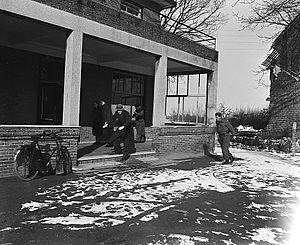
Le Secret Intelligence Service, également connu sous la dénomination de MI6, est le service de renseignements extérieurs du Royaume-Uni. Son rôle est de produire des renseignements sur les sujets concernant les intérêts vitaux du Royaume-Uni en matière de sécurité, défense, politique étrangère et politique économique.